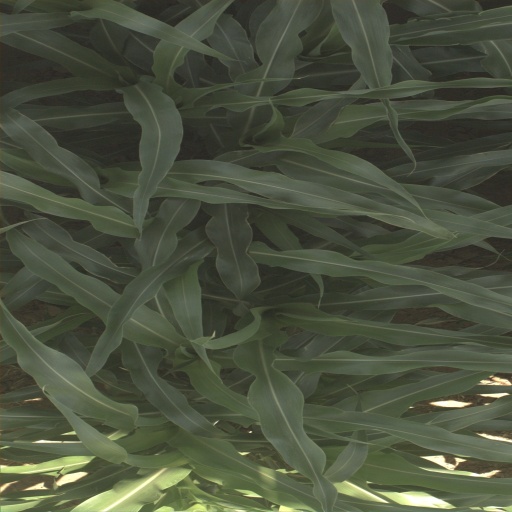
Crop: sorghum